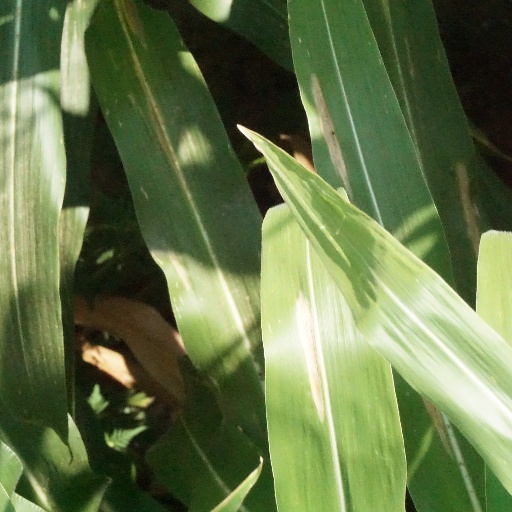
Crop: maize; corn